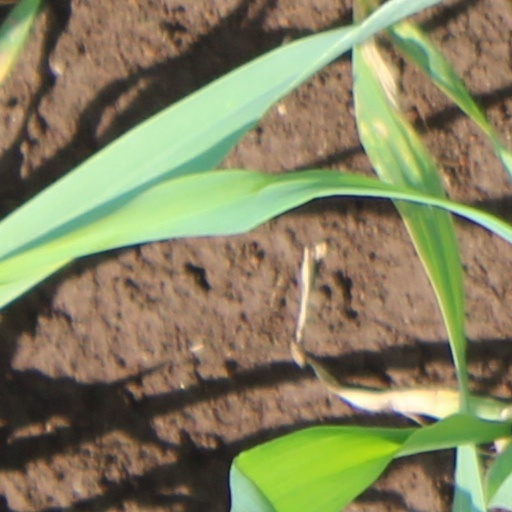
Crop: wheat